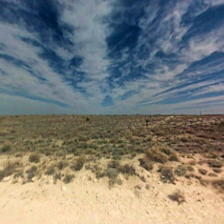
Label: streetView